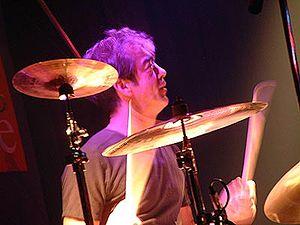
Bill Berry, né William Thomas Berry, le 31 juillet 1958 à Duluth, Minnesota, était le batteur du groupe américain R.E.M. jusqu'en 1997. Il fut contraint de quitter le groupe dans lequel il était depuis le début à cause de problèmes de santé, pendant la tournée Monster Tour 95-96.